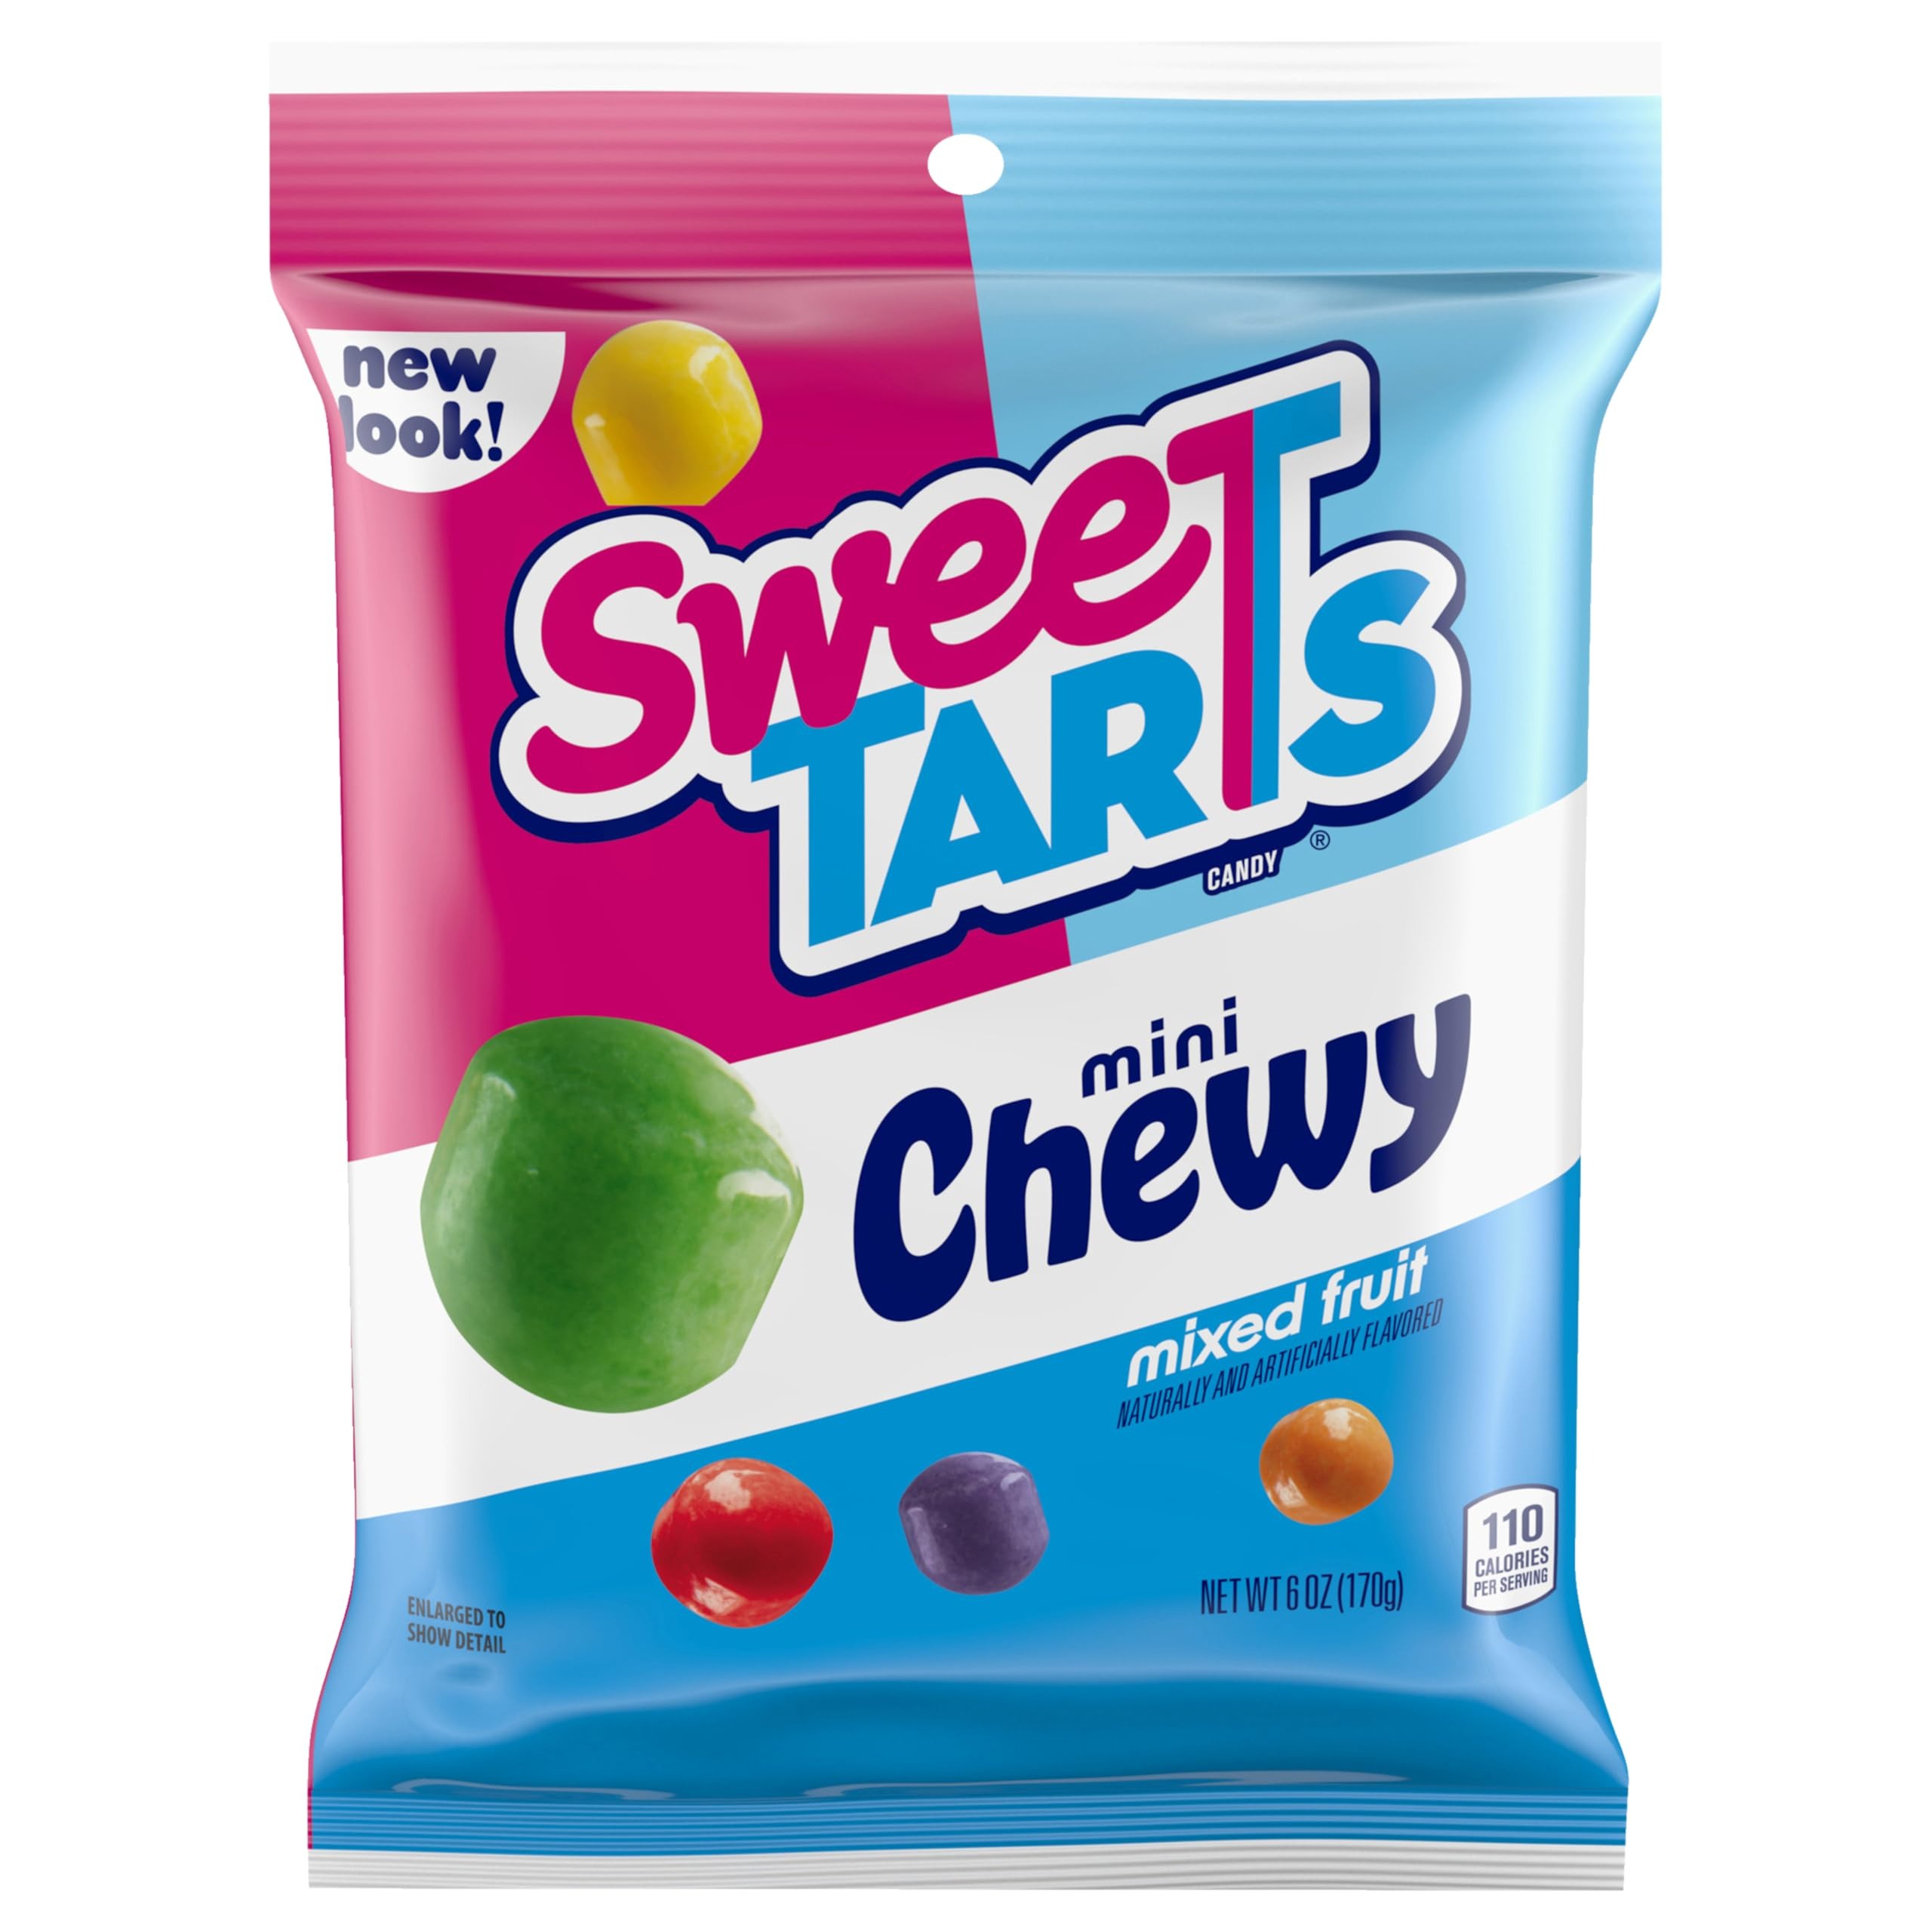
Item Name: SweeTARTS Mini Chewy, Candy, Mixed Fruit, 6 oz
Bullet Point 1: A CHEWY TWIST ON THE CLASSIC: This package includes 6 oz of SweeTARTS Mini Chewy Mixed Fruit candy, featuring five delicious flavors: cherry, grape, lemon, apple, and orange
Bullet Point 2: FLAVOR EXPLOSION: The colorful candy that provides a tasty sweet and tart combination—an explosion of flavor that offers the best of both worlds
Bullet Point 3: WAKE UP YOUR MOUTH: SweeTARTS Mini Chewy mixed fruit candy offers a classic blend of flavors in a chewy form, creating a mouth-awakening experience that leaves your taste buds craving more
Bullet Point 4: PERFECT FOR SNACKING: SweeTARTS candy offers a delicious assortment of sweet & tart flavors. Enjoy this tangy sensation all to yourself, whenever you need a little treat
Bullet Point 5: TRY THEM ALL: More SweeTARTS products means more to love! Try some of our other delicious, tangy candies including Ropes, Gummies Fruity Splitz, Giant Chewy and more
Bullet Point 6: SWEET AND TART: The candy that provides an explosion of flavor with the best of both worlds. SweeTARTS is a fan-favorite brand that's perfect as a day-to-day colorful treat
Value: 6.0
Unit: Ounce

Price: 5.84